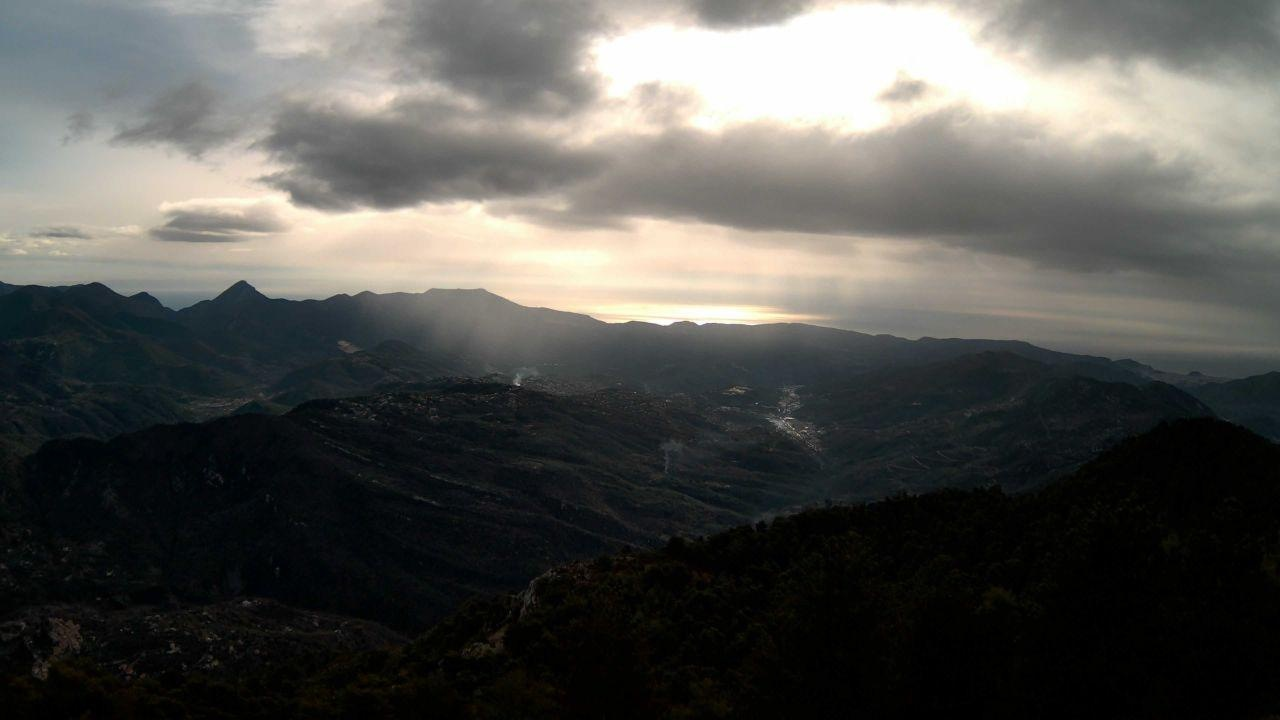
Fire: no
Smoke: yes